Paul Barrere

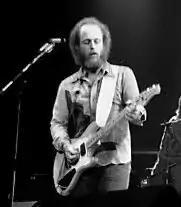
Barrere with Little Feat in Buffalo, New York, 1977

Barrere recorded and performed with Taj Mahal, Jack Bruce, Chicken Legs, Blues Busters, Valerie Carter, Helen Watson, Chico Hamilton, Robert Palmer, Eikichi Yazawa, and Carly Simon. He can be seen in the 1979 Nicolette Larson promotional video of "Lotta Love".